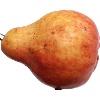
Label: Pear Red 1